Edward Gorey House

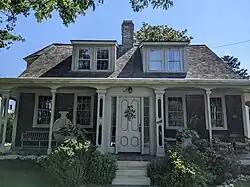
The front exterior of the house in 2022.

The Edward Gorey House, also known as the Elephant House, is the home on Cape Cod in which Edward Gorey—author, illustrator, puppeteer, and playwright—lived and worked from 1986 until his death in 2000. The house currently serves as a museum celebrating Gorey's life and work.